Saalfeld

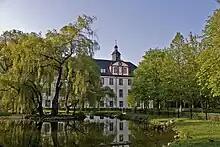
Saalfeld Castle

After several blazes in the early 16th century, Saalfeld had been rebuilt in a lavish Renaissance style. In 1675 Duke Albert V of Saxe-Coburg upon his accession chose the town as his residence and from 1677 onwards had Saalfeld Castle erected on the site of the destroyed Benedictine abbey, which in 1680 fell to his younger brother John Ernest IV. After Albert's death in 1699, John Ernest also claimed Saxe-Coburg and called himself a duke of Saxe-Coburg-Saalfeld.